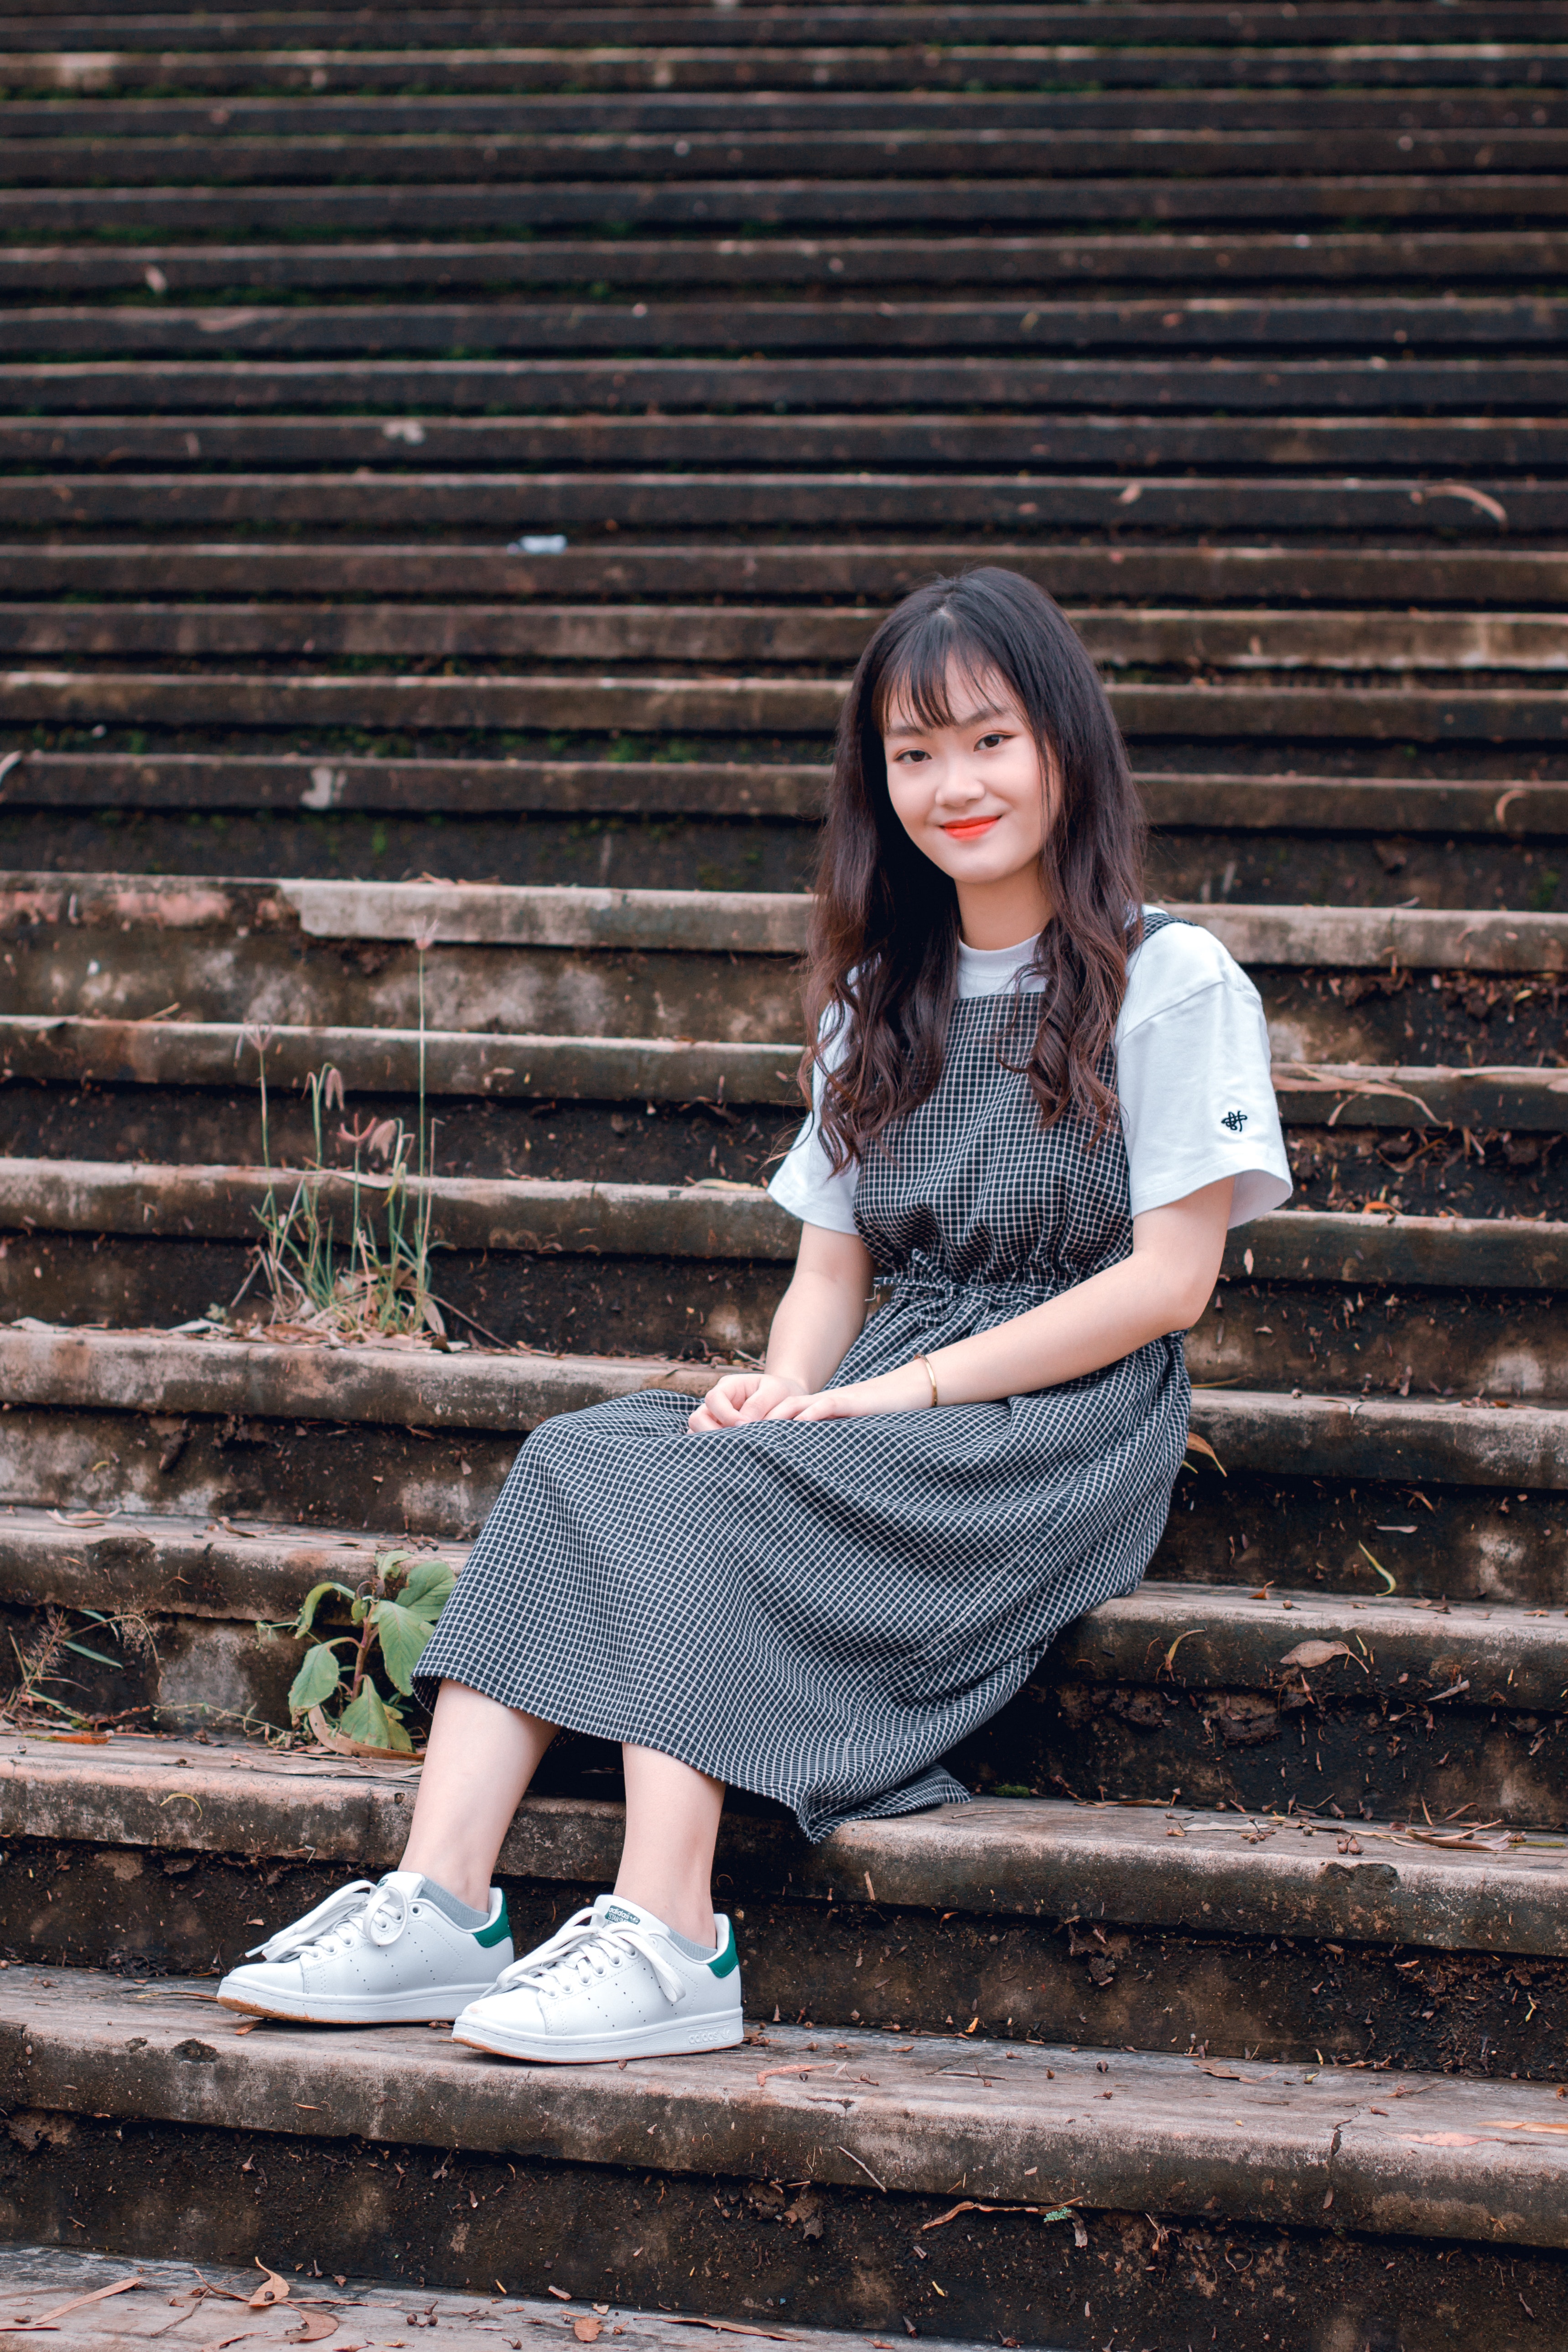
white, photograph, sitting, beauty, wall, fashion, photography, footwear, dress, photo shoot, child model, leg, textile, long hair, smile, portrait photography, street fashion, model, shoe, brick, child, style, t shirt